Question: Please indicate a possible affordance area of sit_on_bicycle that can be used for sitting
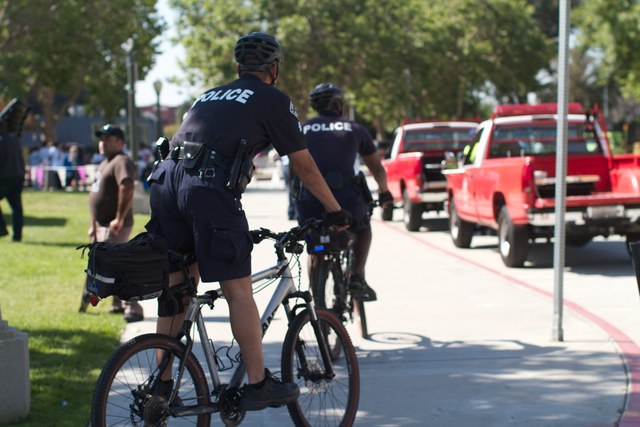
Answer: [154.5, 242, 208.5, 269]